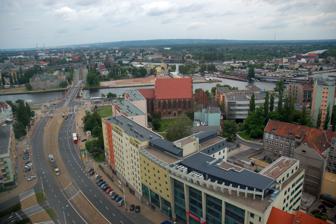
Building: Rudolph Karstadt Department Store, Szczecin
Country: Poland
Year built: 1916
Department store in Szczecin Rudolph Karstadt Department Store Warenhaus Rudolph Karstadt Aerial view of the "Atrium Katedra", which stands on the site of the former department store Coordinates 53°25′26.0″N 14°33′21.7″E / 53.423889°N 14.556028°E / 53.423889; 14.556028 Address Old Town , Breite Straße 23–28, Szczecin Opening date 1916 Closing date 1945 Management Karstadt Owner Karstadt No. of floors 3 Public transit access tram The Rudolph Karstadt Department Store ( German : Warenhaus Rudolph Karstadt , German pronunciation: [ˈvaːʁənˌhaʊ̯s ˈʁuːdɔlf ˈkaʁʃtat] ) was a department store of pre-war Szczecin , which was located at today's Stefan Wyszyński Street , in the Old Town , in the Śródmieście district. The store was destroyed in World War II, though some of the ruins remained uncleared until the 1960s. History The first building of the Szczecin branch of the Rudolph Karstadt department store was erected between 1912 and 1916 at then Breite Straße. The site for its construction was obtained by demolishing four older tenement houses . The store took its form from the Hamburg branch. Between 1923 and 1924, tenement houses no. 23 and 24, adjacent to the right gable wall , were adapted to the needs of the commercial space. During World War II , the buildings were bombed . The ruins of the larger building survived the longest: until the mid 1960s. After their demolition, the plot remained undeveloped until 2002, when the "Atrium Katedra" office and hotel building was constructed. Description The department store consisted of two buildings. The larger one was two-storey, 33-axial with an attic . It was adjacent to the Aronheim & Cohn Department Store building with its left gable wall. The smaller one was a two-storey, 7-axial building with an attic. Both buildings had gambrel roofs with dormers . References